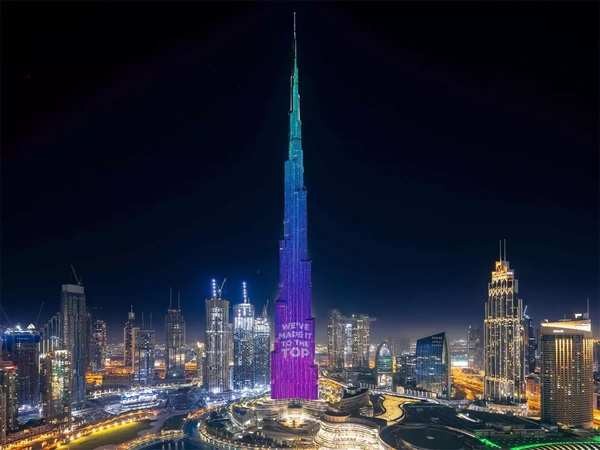
Landmark: Burj Khalifa